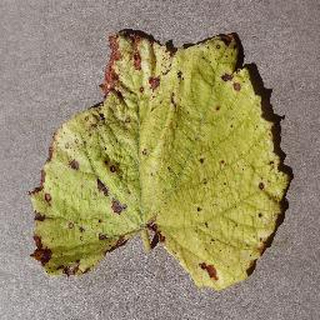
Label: grape_leaf_blight